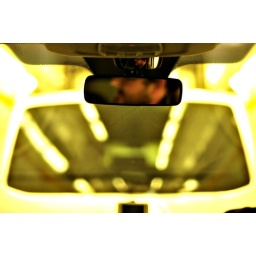
Will reflected in the car mirror on the journey home from Paris